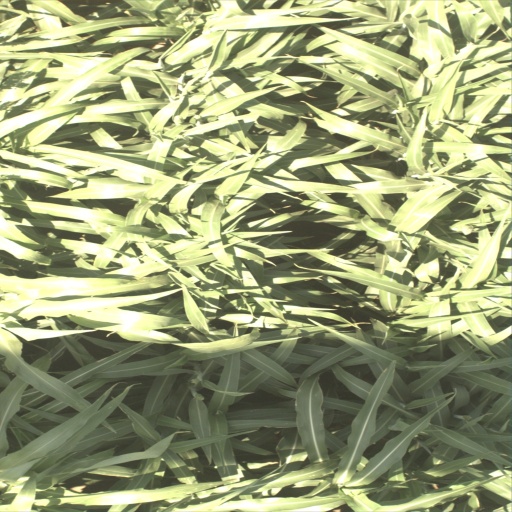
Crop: sorghum